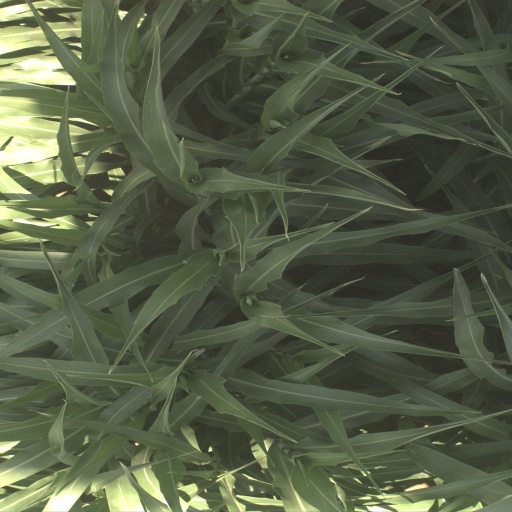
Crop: sorghum